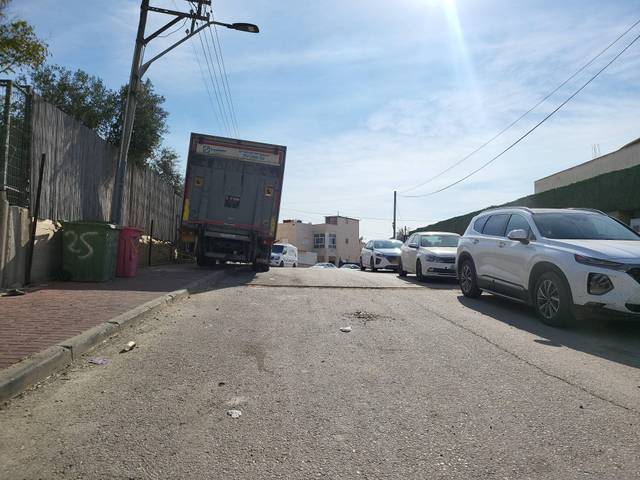
Region: Israel
Coordinates: 31.4, 34.766